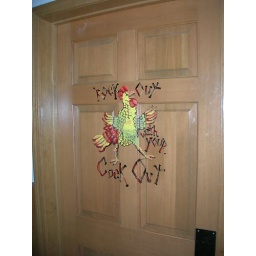
Men's bathroom door at the Rhino bar in Missoula.